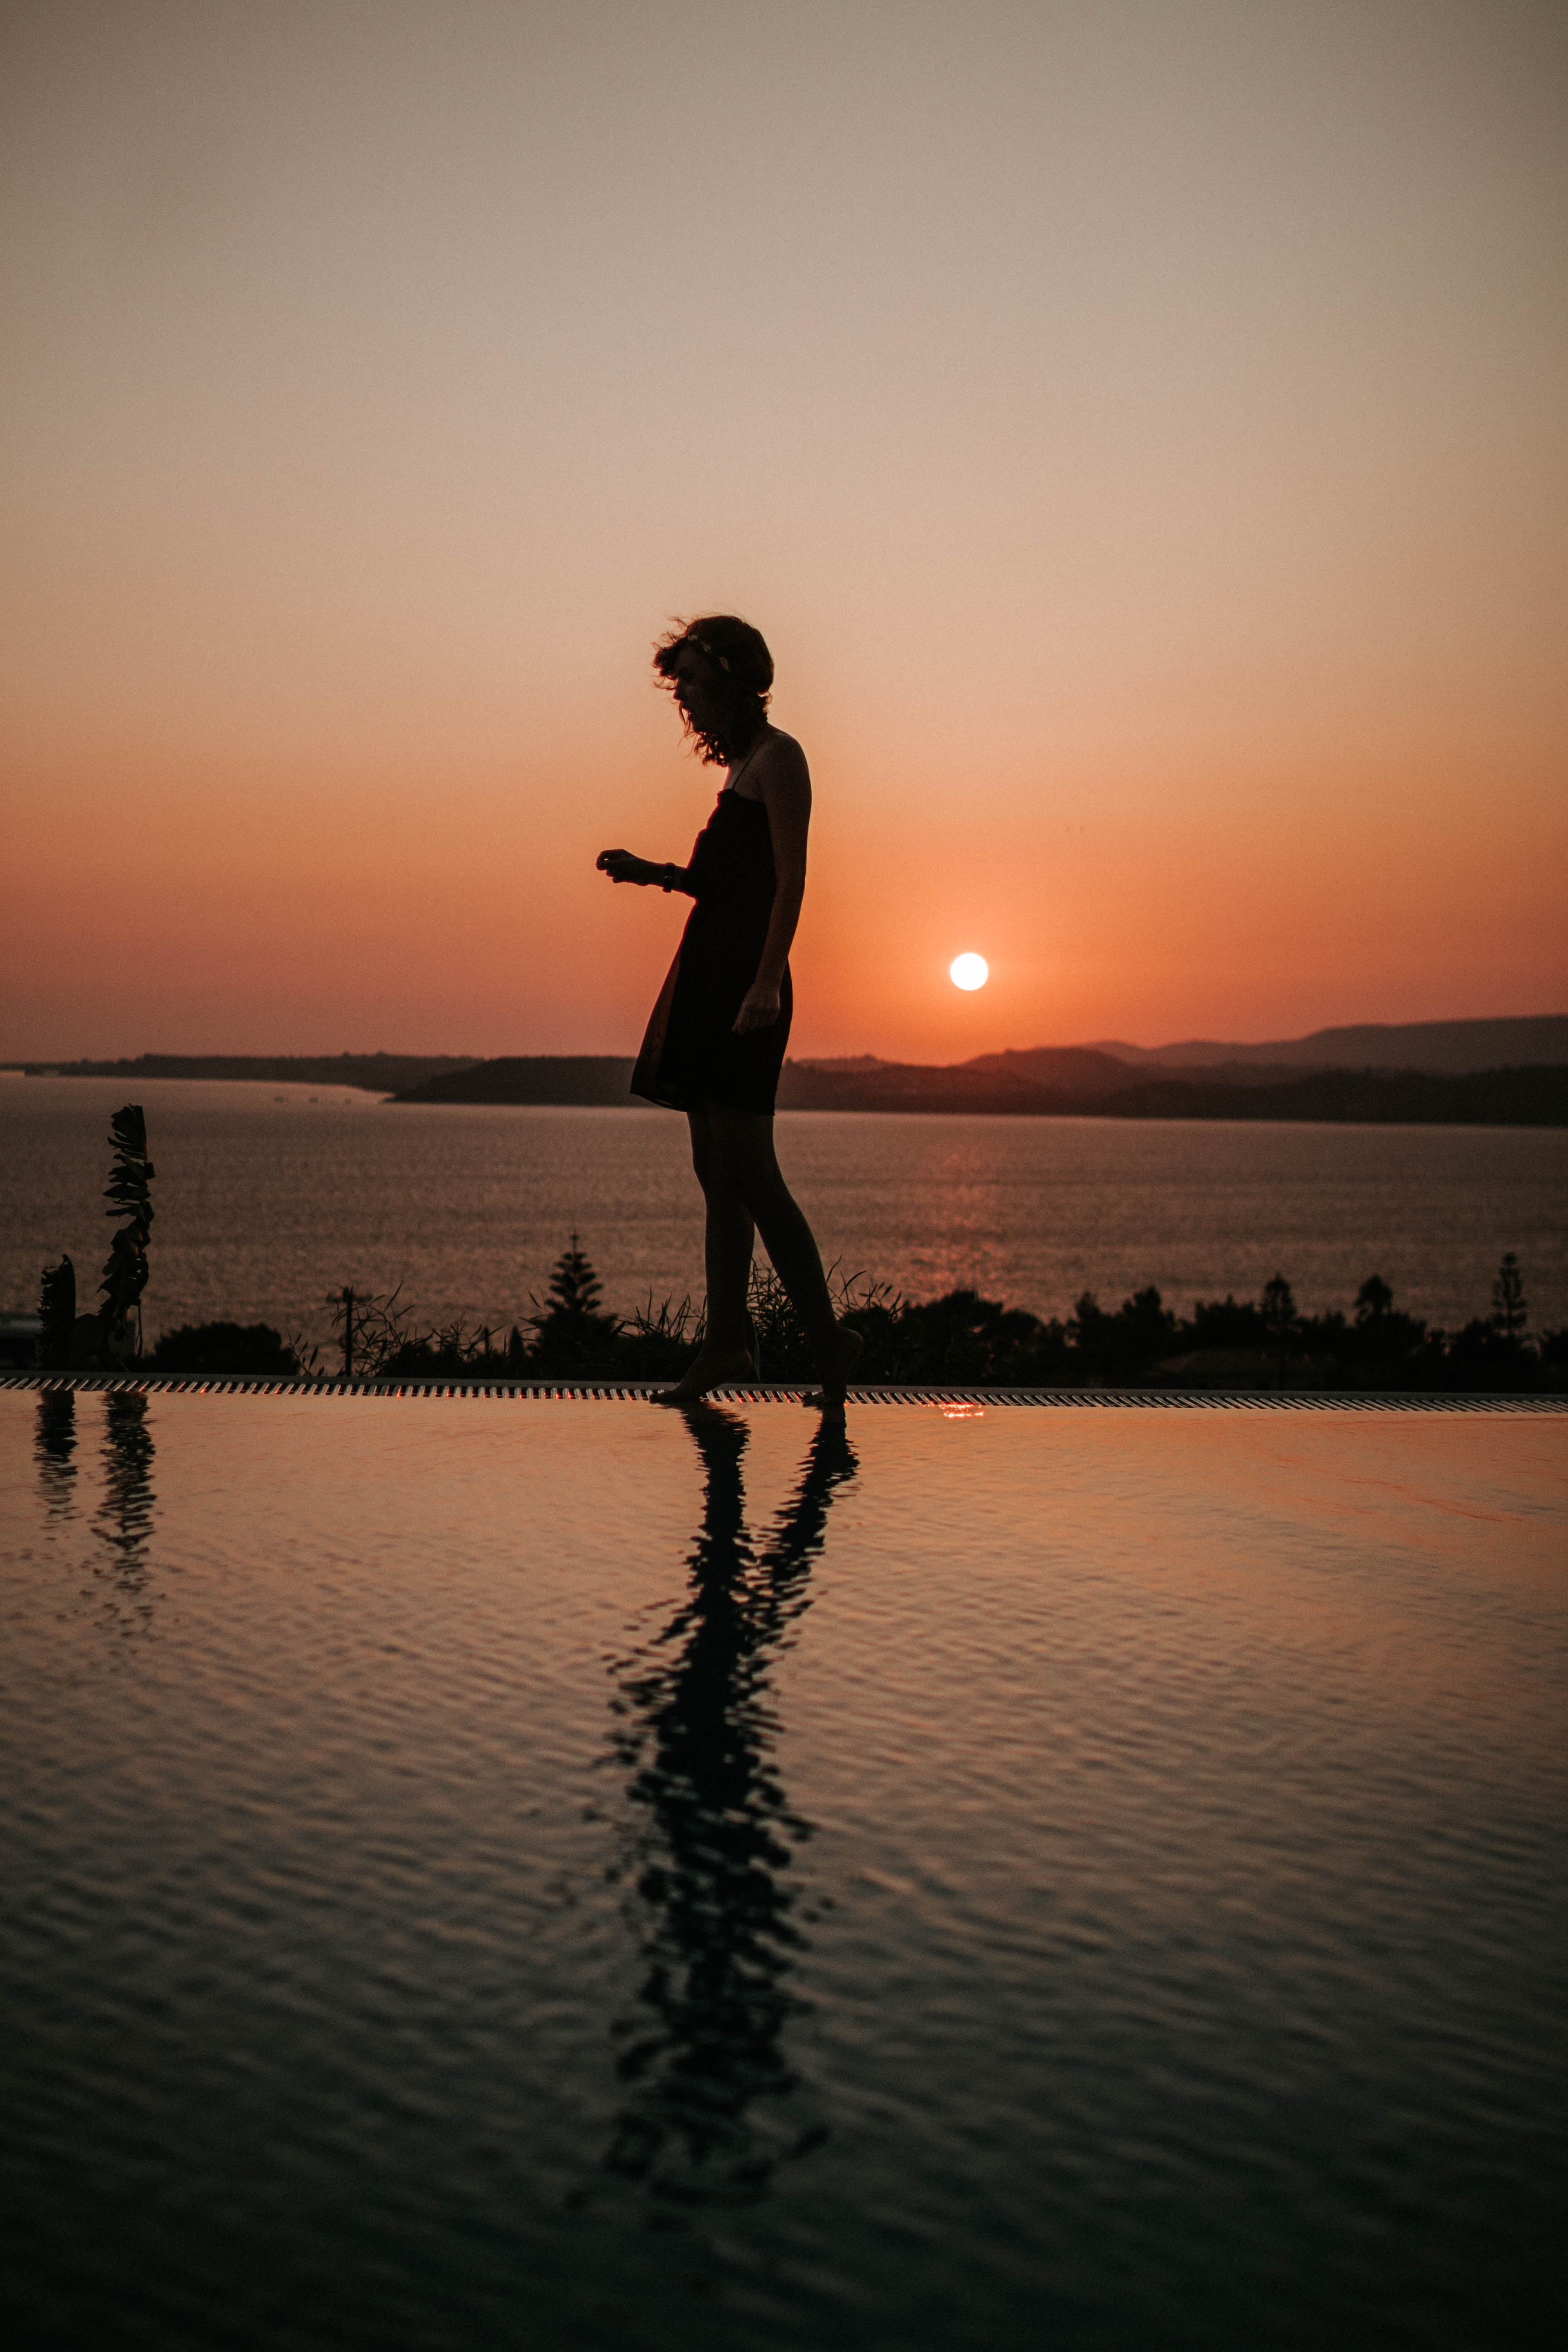
People in nature, water, sky, sunset, reflection, standing, evening, silhouette, horizon, dusk, sea, happy, backlighting, calm, photography, fun, tree, river, cloud, vacation, sunrise, lake, ocean, balance, dawn